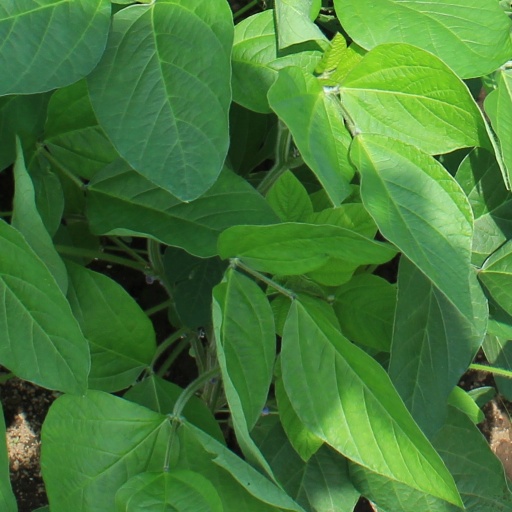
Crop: soybean